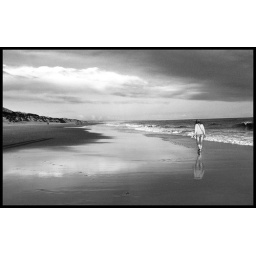
Balmedie beach north of Aberdeen. Left the iso setting high by mistake and the clouds have gone a bit grainy.